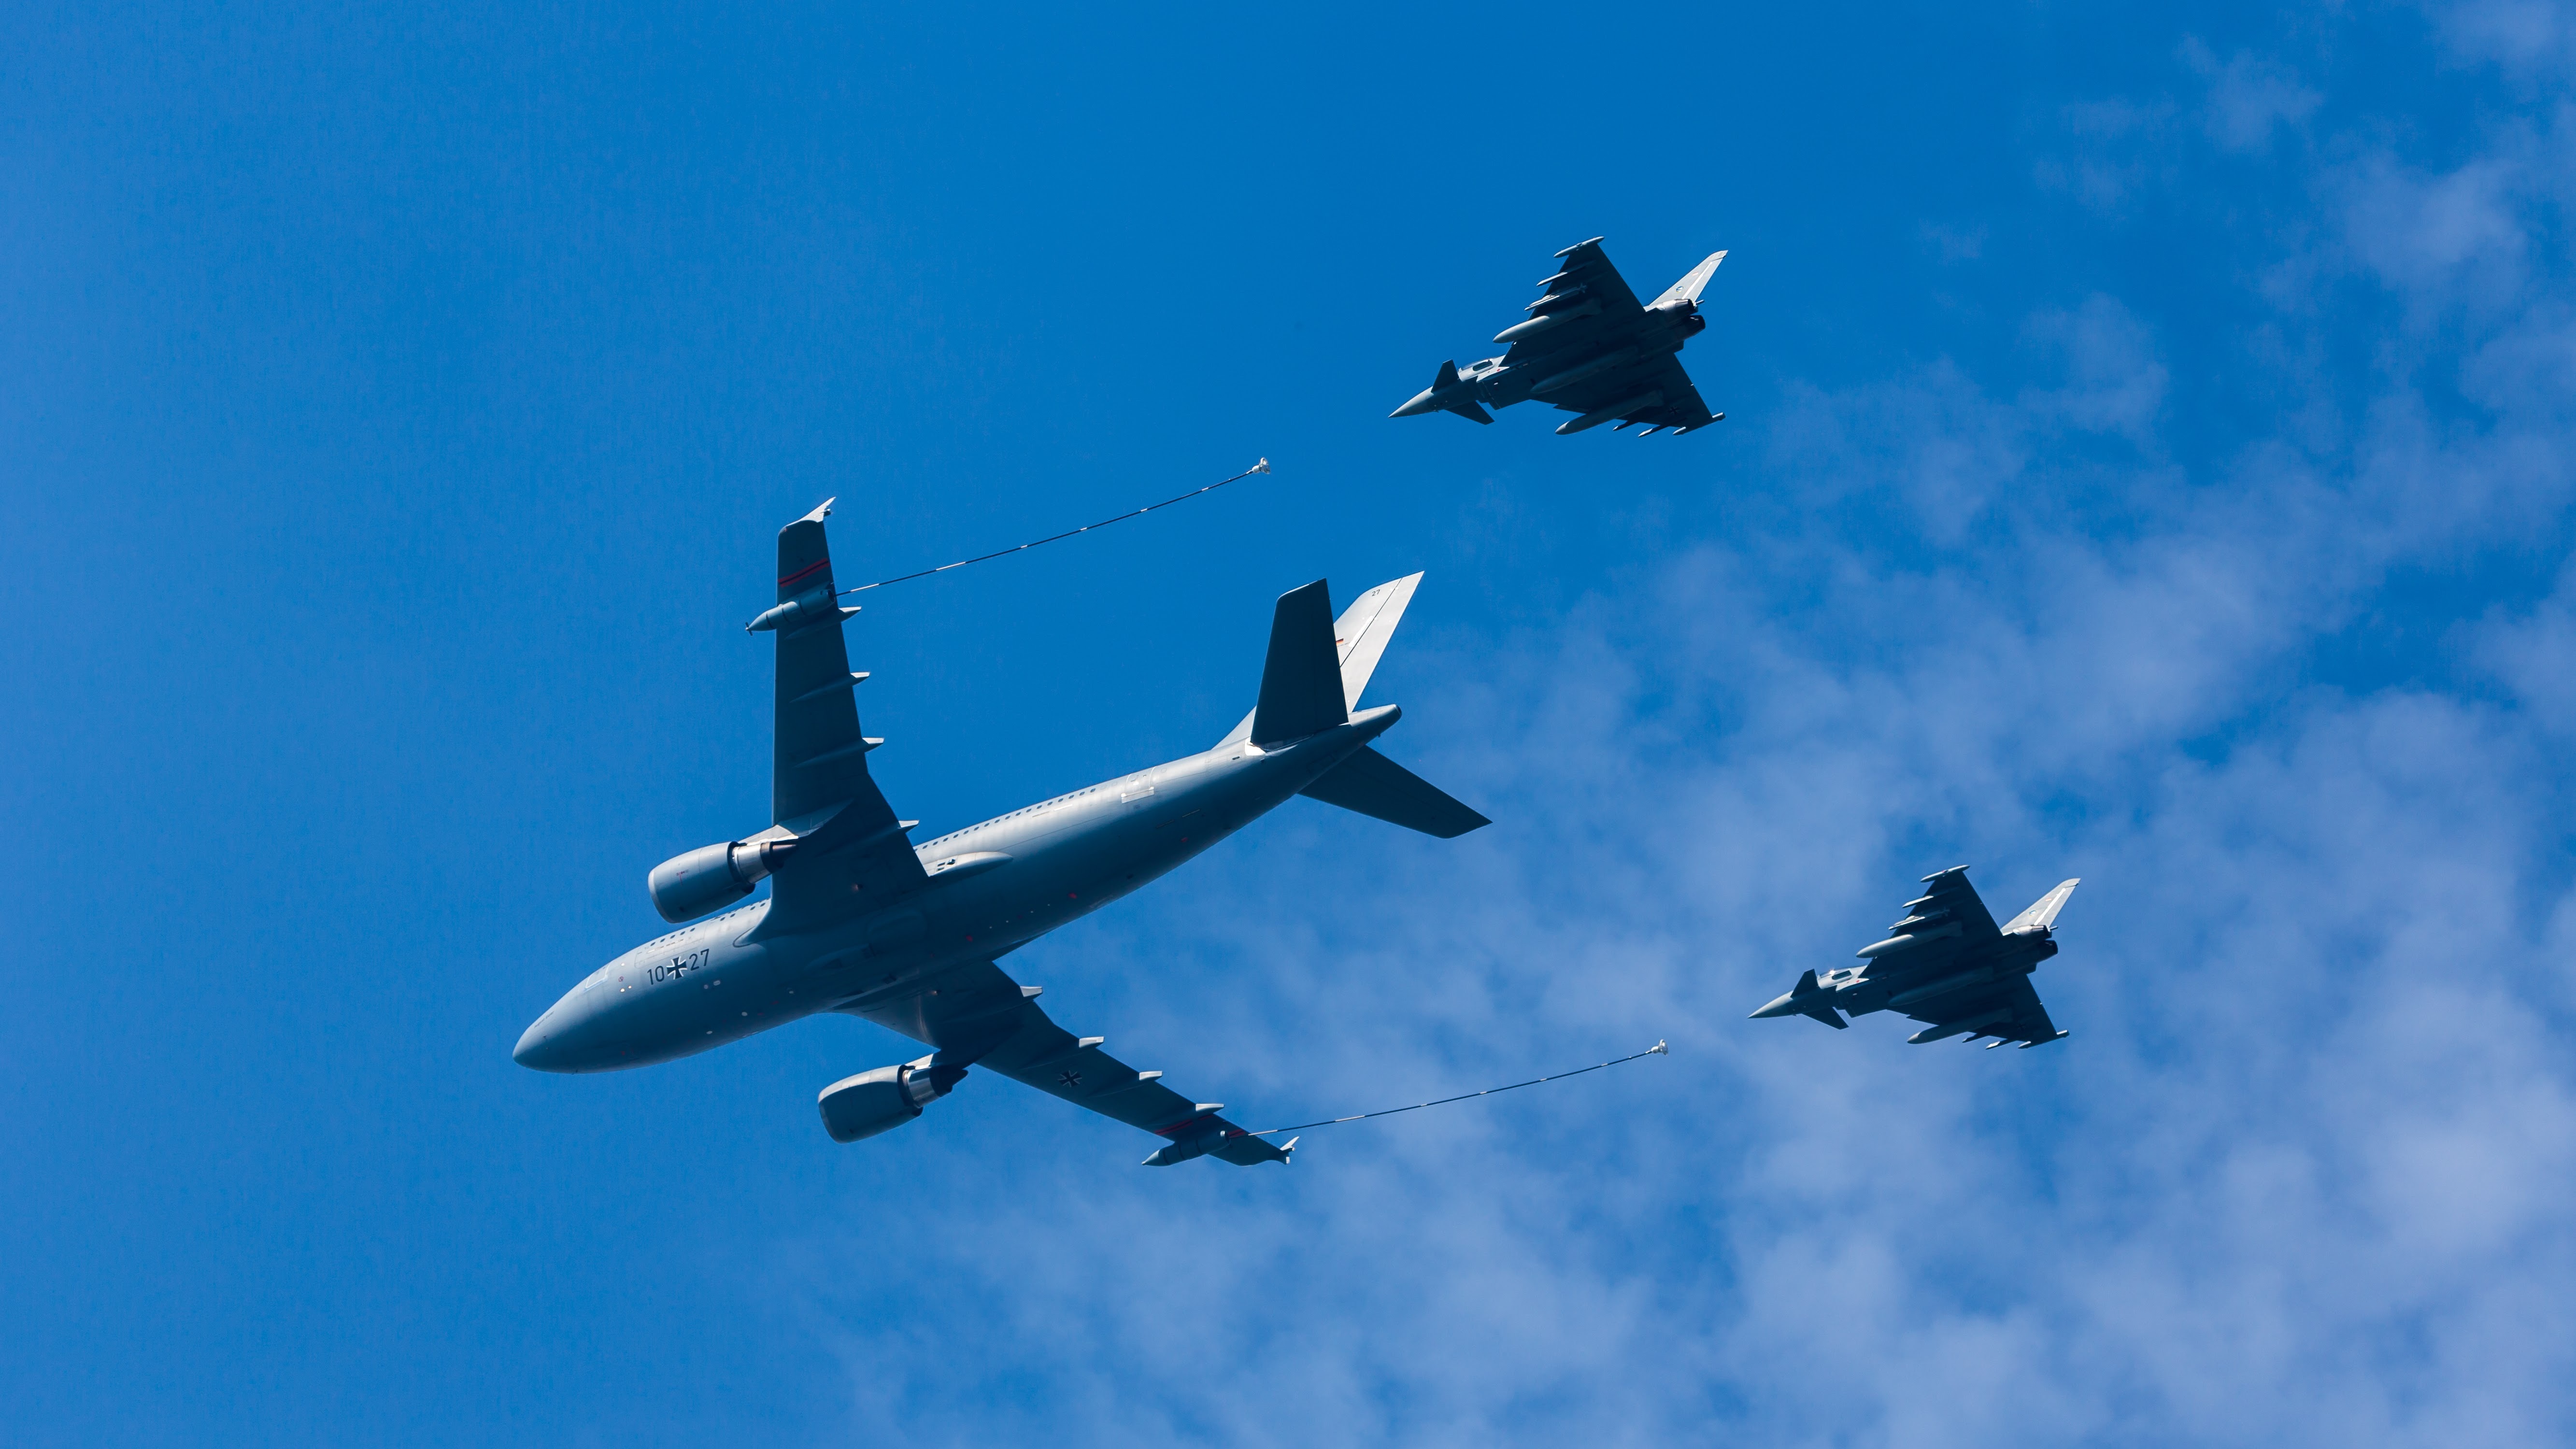
wing, airplane, aircraft, vehicle, airline, aviation, flight, blue, switzerland, airbus, air show, air force, jet aircraft, eurofighter typhoon, fighter aircraft, military aircraft, air14, air show air14, payerne, a310 mrtt, euro fighter gmbh, aerial refueling, air travel, atmosphere of earth